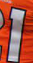
Number: 1